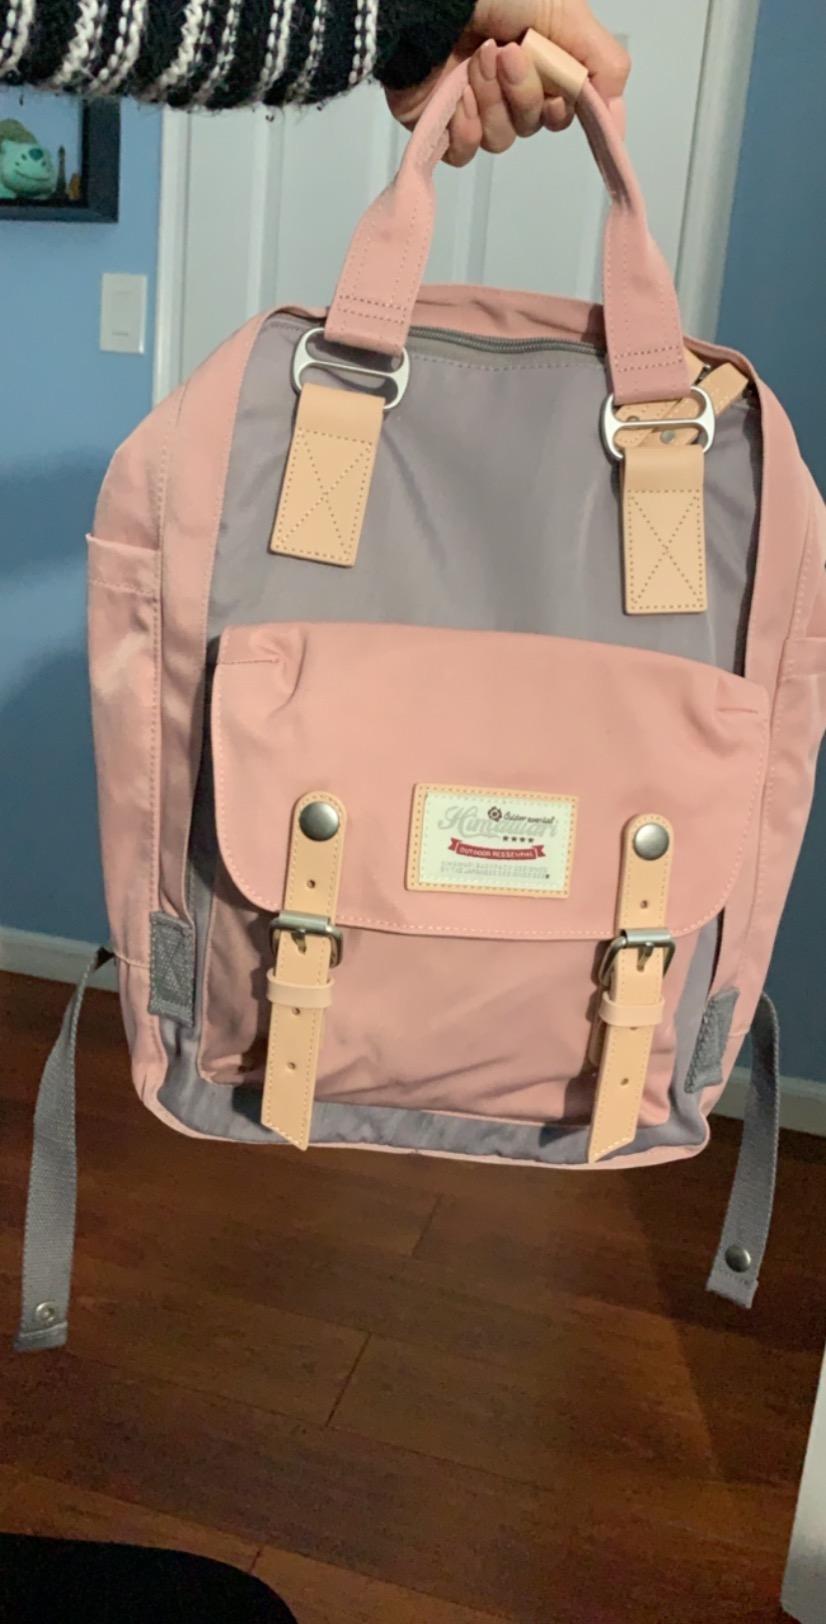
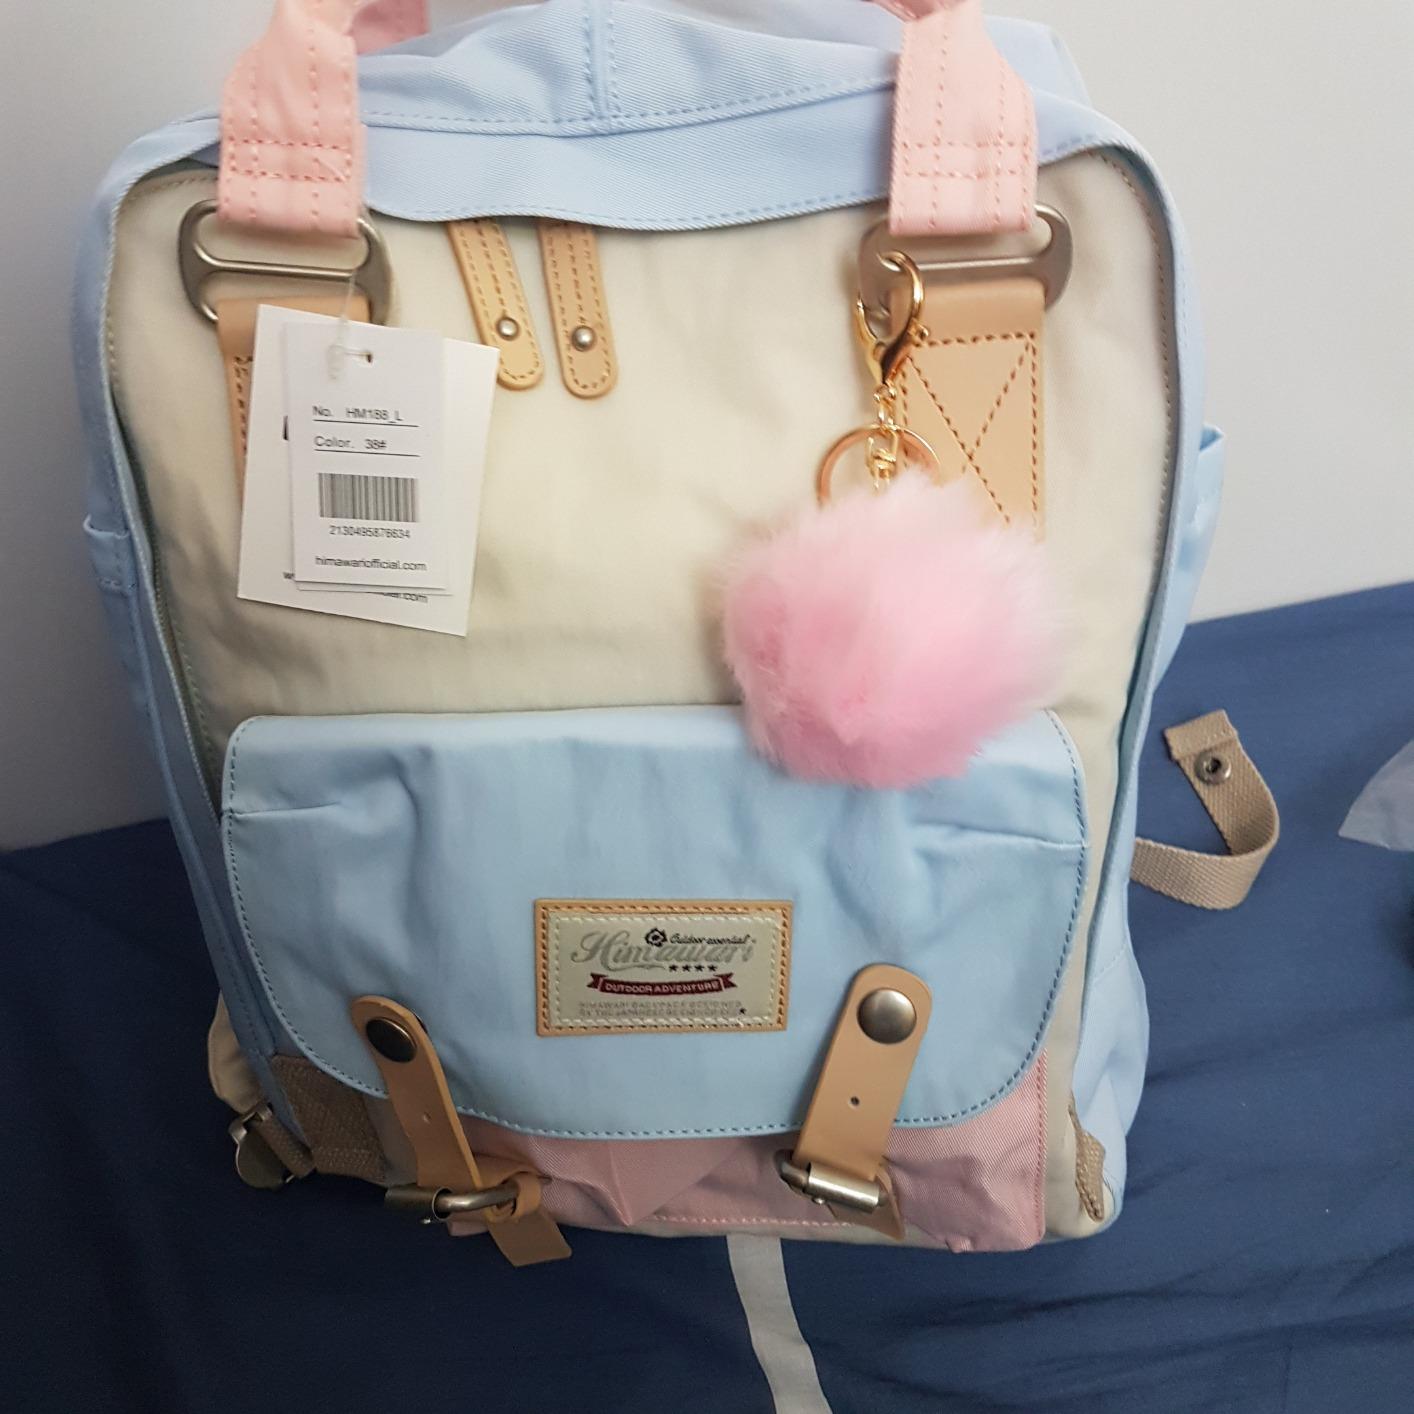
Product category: bag
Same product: no